Sé, Macau

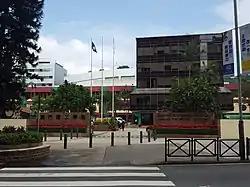
Macao Polytechnic University (former Macao Polytechnic Institute / Liceu de Macau)

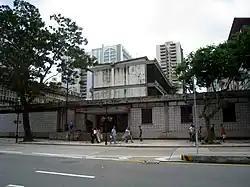
Macau Portuguese School

Macao Polytechnic University in Sé provides tertiary education. Prior to 1998 the school's central building was used as the Liceu de Macau, a public Portuguese-curriculum secondary school.